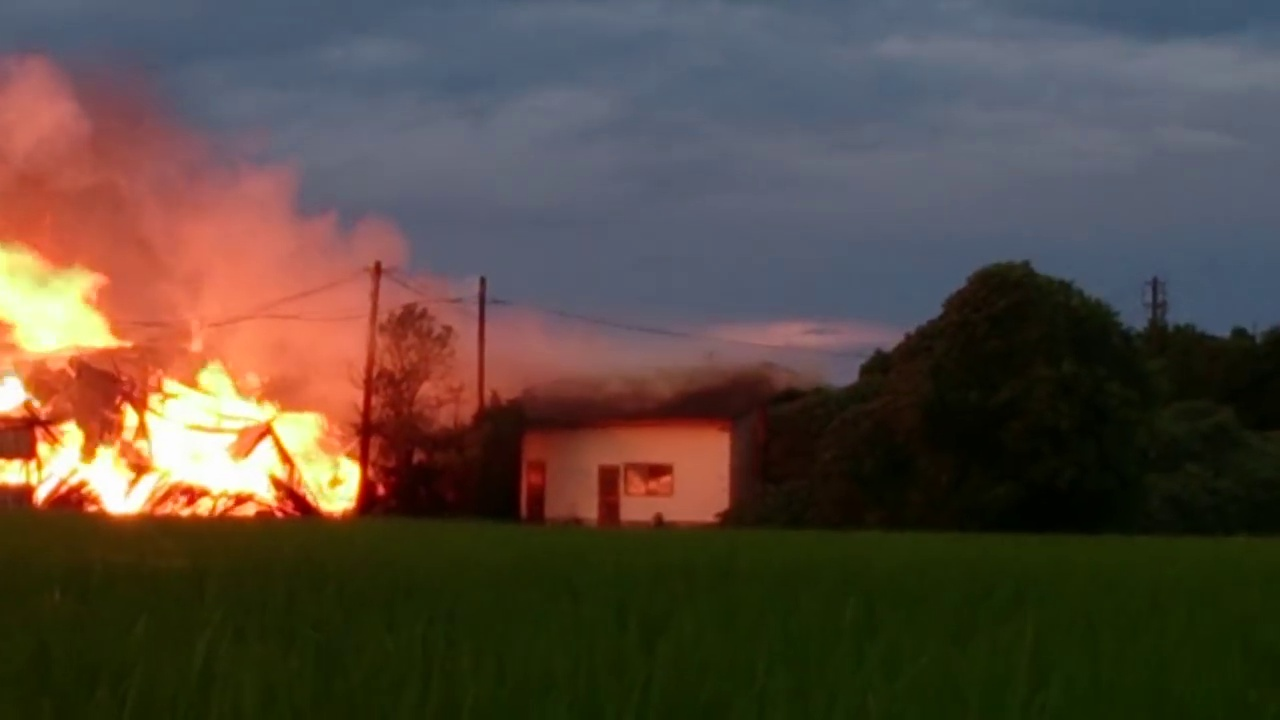
Fire: yes
Smoke: yes